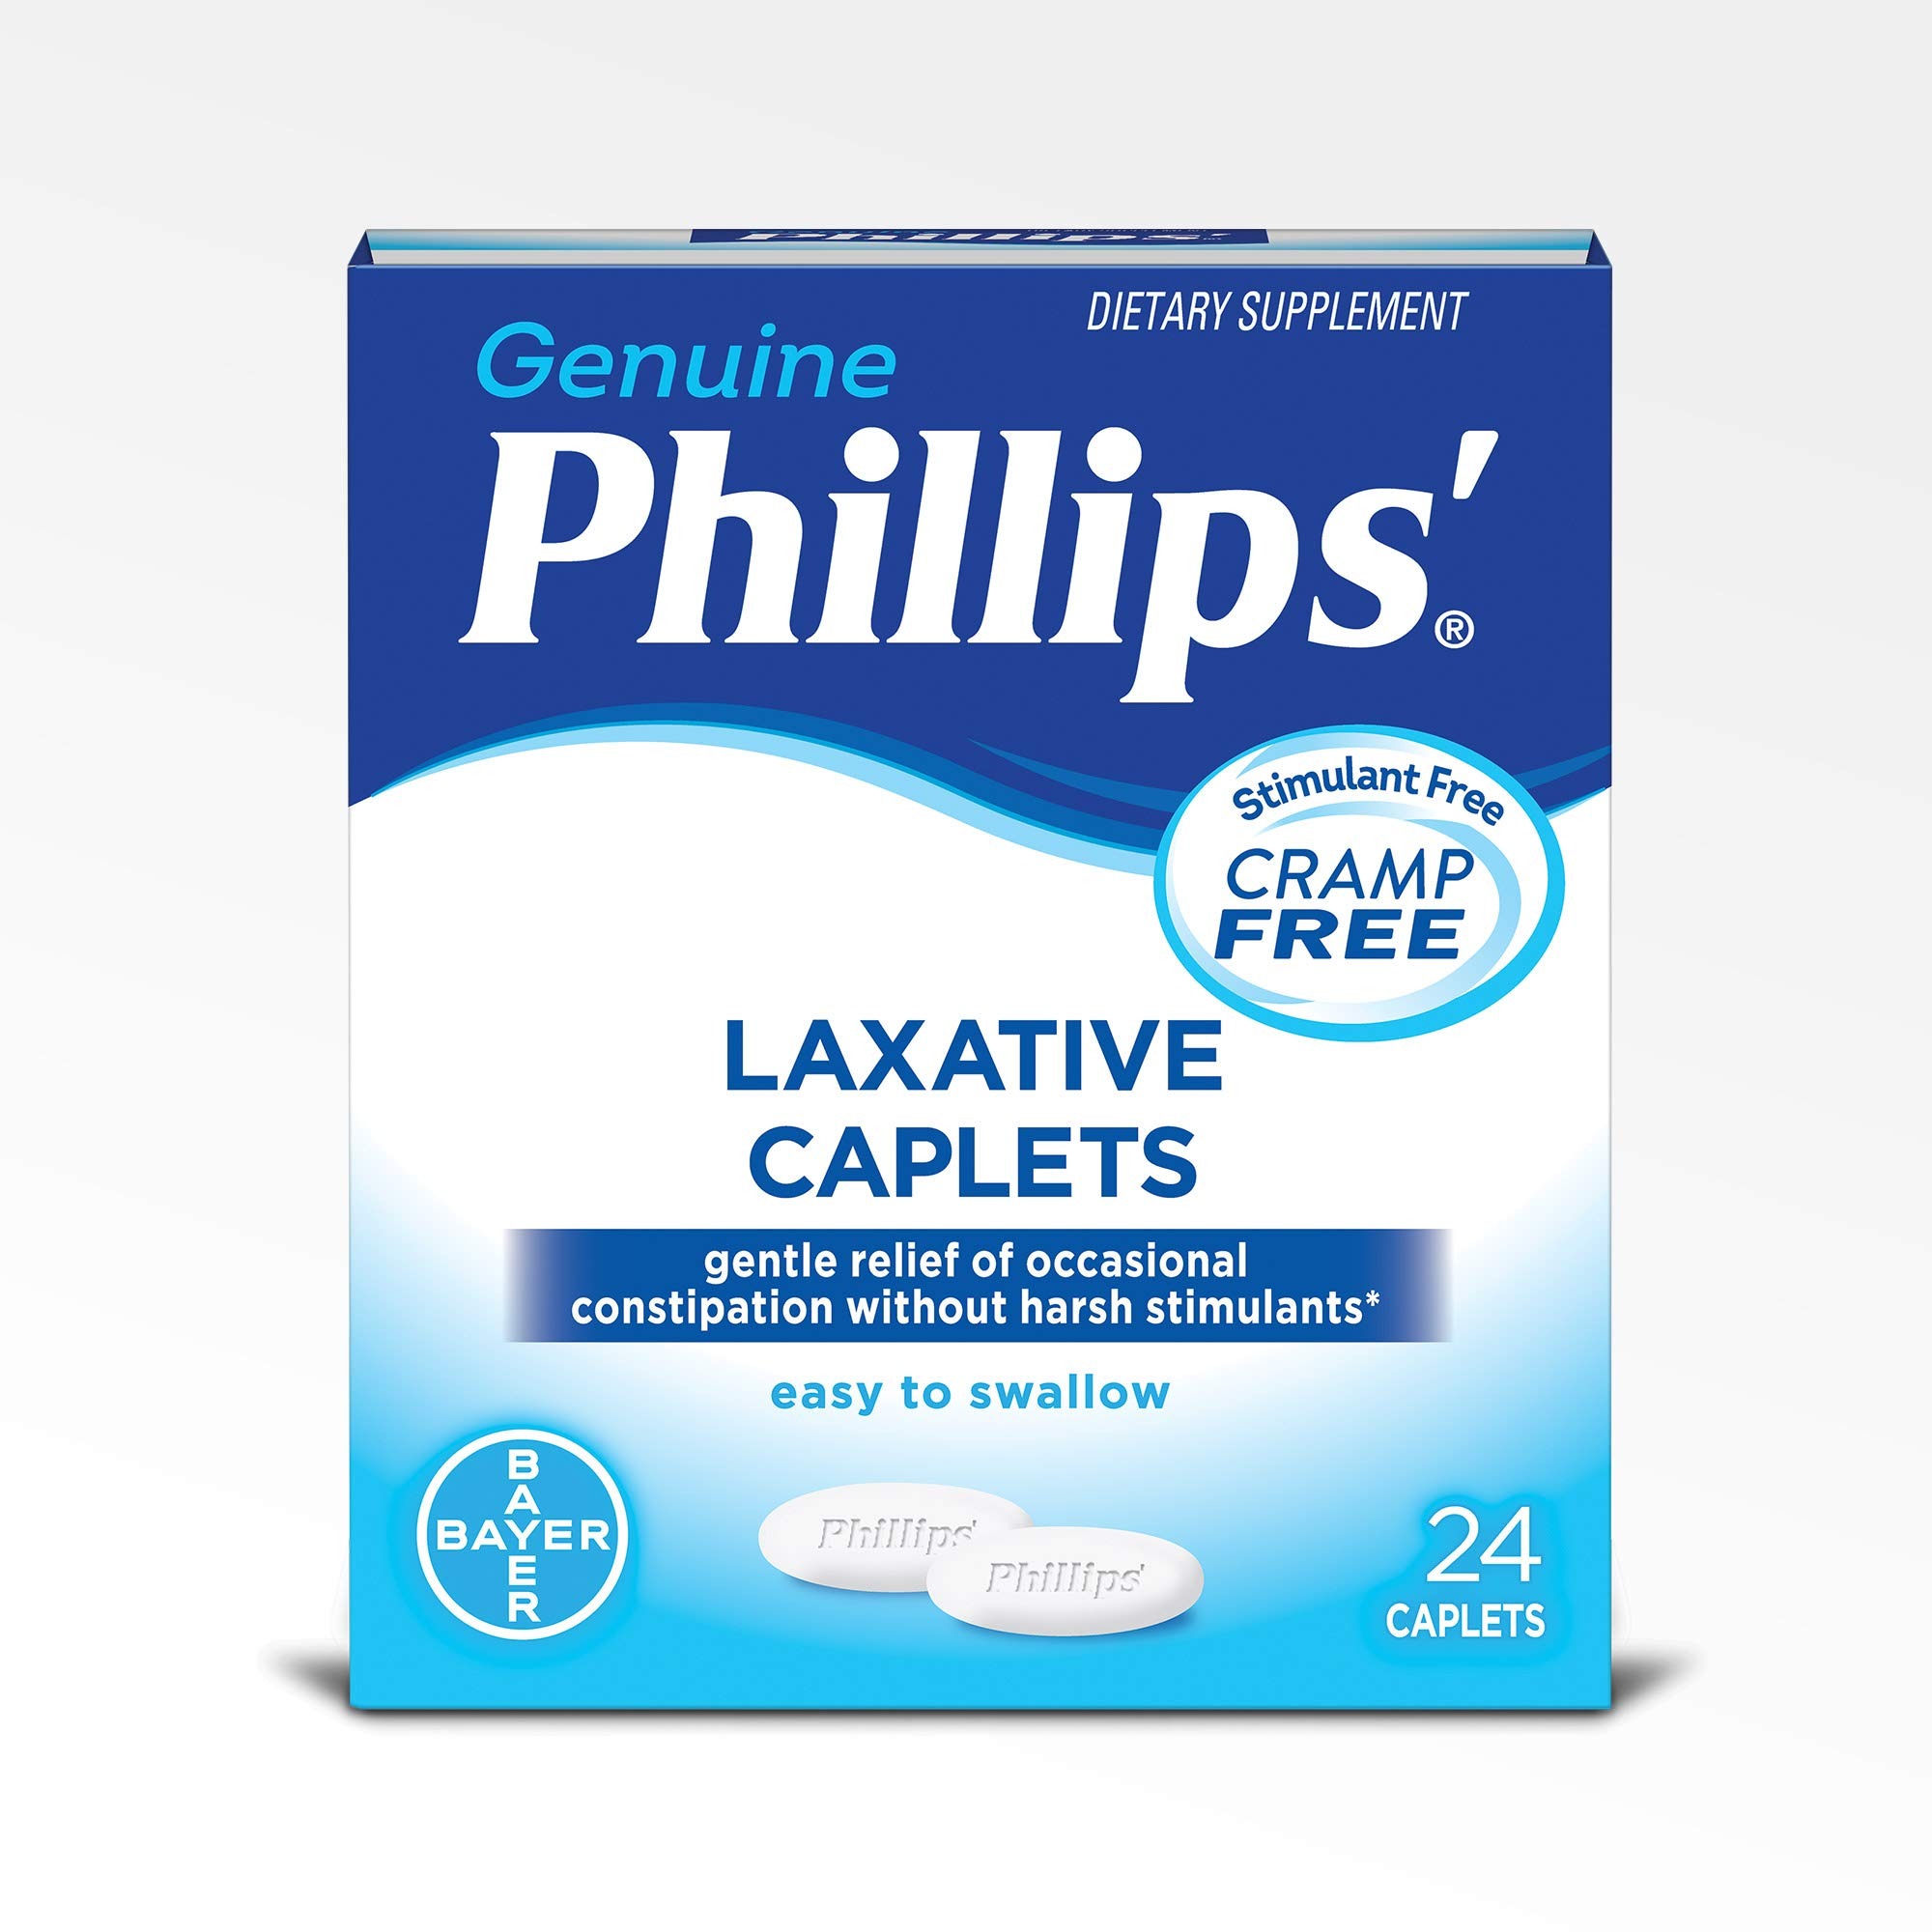
Item Name: Phillips' Laxative Caplets, 24 Count
Bullet Point 1: Phillips' Laxative Caplets are a convenient, easy-to-swallow laxative supplement that works with the body's natural process to gently relieve occasional constipation.*
Bullet Point 2: Formulated with Magnesium Oxide, Phillips' Laxative Caplets offer gradual, cramp-free, gentle relief of occasional constipation.*
Bullet Point 3: Does not contain harsh stimulants, helping you get back to regular with comfortable relief.
Bullet Point 4: Phillips’ has over 140 years of trusted digestive health expertise.
Bullet Point 5: This product ships as one 24-count box.
Value: 24.0
Unit: Count

Price: 9.56